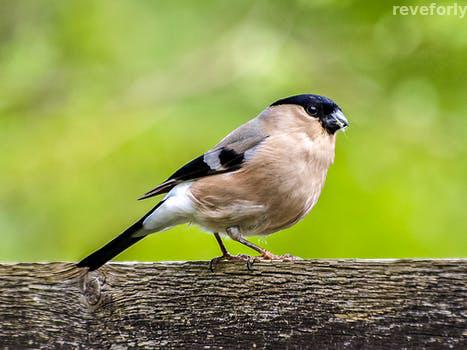
Label: Watermark